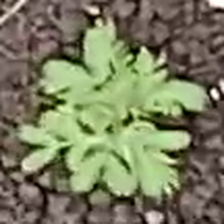
Weed species: Dwarf_cassia_(Chamaecrista pumila)